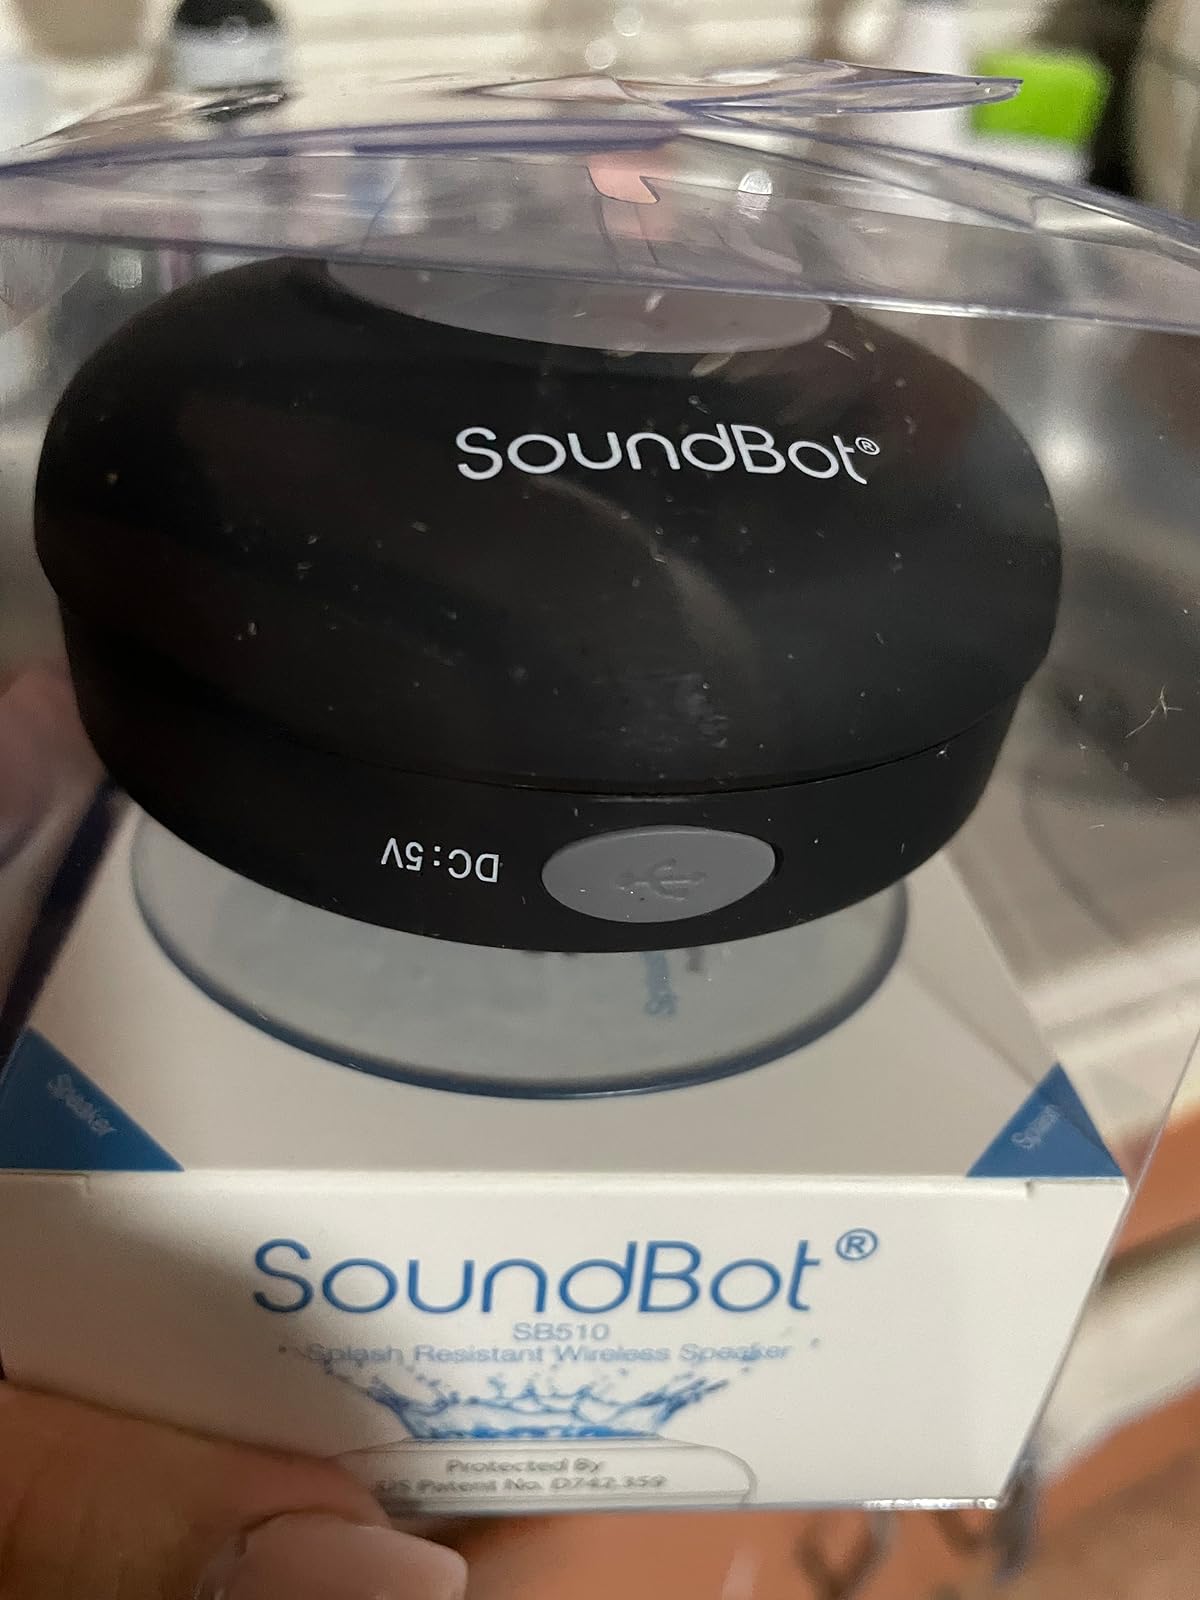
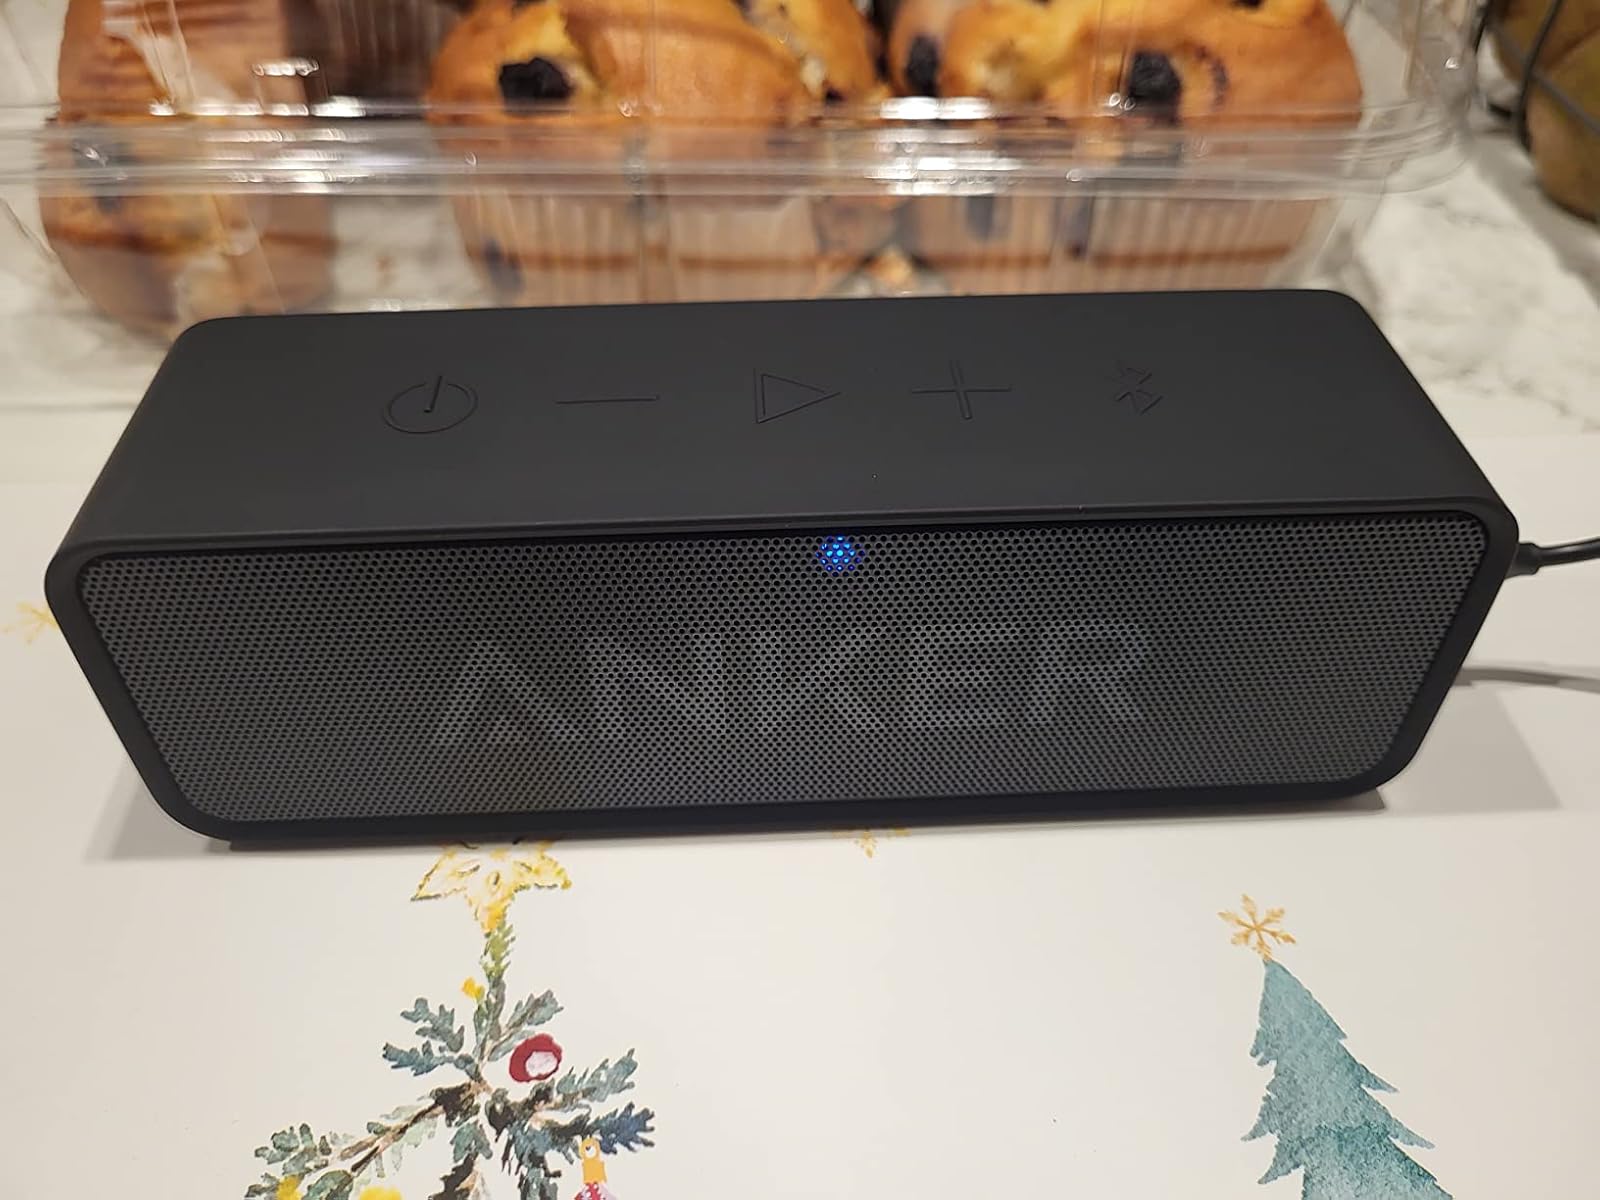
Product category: speaker
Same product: no